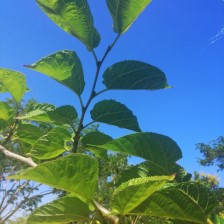
Variety: TaiwanStraberry